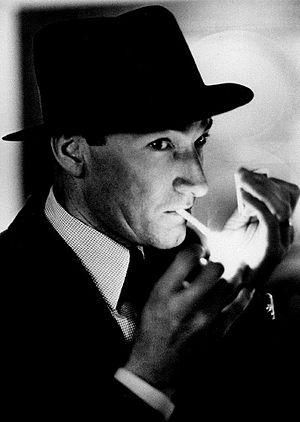
Ed Lauter est un acteur américain né le 30 octobre 1938 à Long Beach et mort le 16 octobre 2013 à Los Angeles.